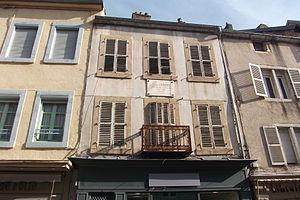
La maison natale de Jean-Léon Gérôme à Vesoul (Haute-Saône, France).
Jean-Léon Gérôme, né à Vesoul le 11 mai 1824 et mort à Paris le 10 janvier 1904, est un peintre et sculpteur français, membre de l'Académie des beaux-arts. Il composa des scènes orientalistes, mythologiques, historiques et religieuses. À partir de 1878, il réalise des sculptures, principalement réalisées en polychromie, ses sculptures représentent souvent des scènes de genre, des personnages ou des allégories.